United States Taiwan Defense Command

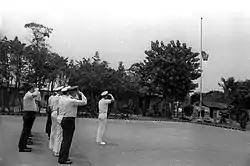
On 28 April 1979, the U.S. flag was lowered for the last time in front of the U.S. Taiwan Defense Command. Rear Admiral James Linder, USTDC Commander, presided over this ceremony, just as he'd already done at other U.S. military units in Taiwan. Marine SSG D. J. Gemmecke lowered the colors, Shortly after the ceremony, Admiral and Mrs. Linder departed the country, from Songshan Airport to Camp H. M. Smith, Hawaii, United States Pacific Command

With the withdrawal of the Republic of China from the United Nations in 1971 and the change in the U.S. policy toward China, the U.S. military gradually reduced the number of troops stationed in Taiwan. Subsequently, Washington and Beijing clearly stated in the 1972 Shanghai Communiqué that the U.S. would gradually withdraw all troops and military installations from Taiwan. In April 1973, after all the US troops withdrew from South Vietnam, the number of US troops stationed in Taiwan decreased to 12,000.